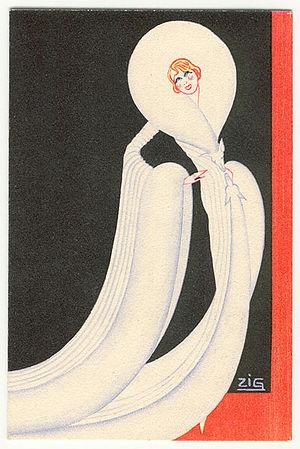
Publicité pour les fourrures André Brunswick, par Louis Gaudin dit Zig. Le personnage est Mistinguett.
Zig est un affichiste et dessinateur de costume français.